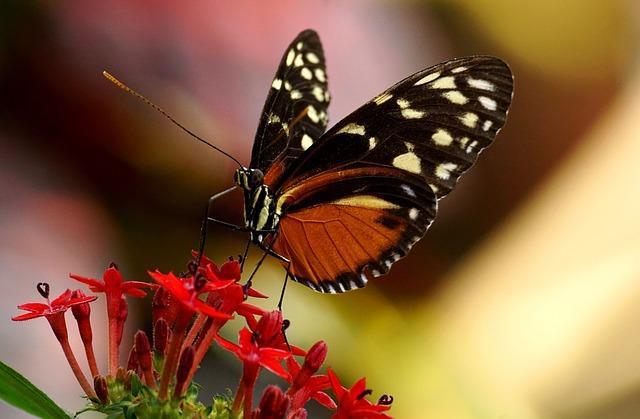
butterfly